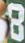
Number: 8